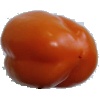
Label: orange_pepper